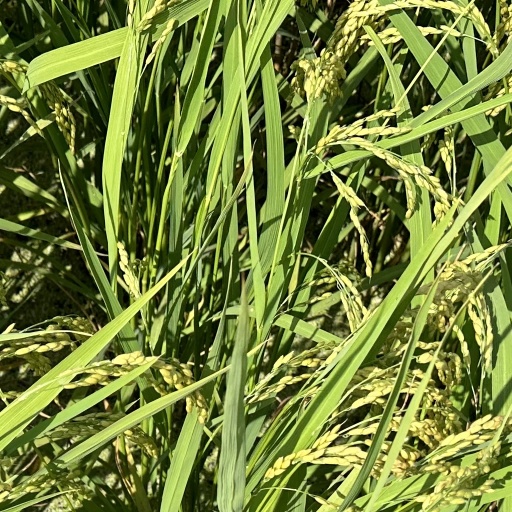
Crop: rice